Tariq Kazi

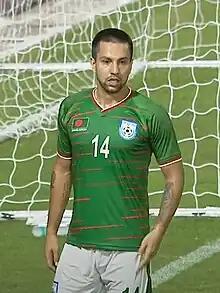
Tariq with Bangladesh in 2023

Tariq Raihan Kazi (born 6 October 2000) is a professional footballer who plays as a defender for Bangladesh Premier League club Bashundhara Kings. Born in Finland, he plays for the Bangladesh national team at international level. During his youth career he was primarily used as a right wing-back, who could also be deployed as a right back, later on he was transitioned into a center back by coach Óscar Bruzón.